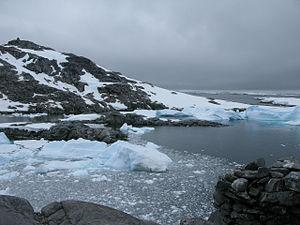
Port Charcot (Antarctique)
Port-Charcot est une baie de l'île Booth dans l'archipel Wilhelm, en Antarctique.
La première expédition française en Antarctique conduite par Jean-Baptiste Charcot à bord du trois-mâts goélette le Français s'est déroulée du 22 août 1903 au 4 mars 1905.